Buddhist canons

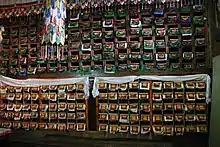
Tibetan Buddhist Tripitaka

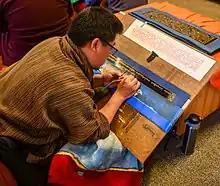
Kangyur writing with gold ink

The Tibetan Buddhist canon is a collection of sacred texts recognized by various sects of Tibetan Buddhism. In addition to sutrayana texts, the Tibetan canon includes tantric texts. The Tibetan Canon underwent a final compilation in the 14th century by Buton Rinchen Drub.